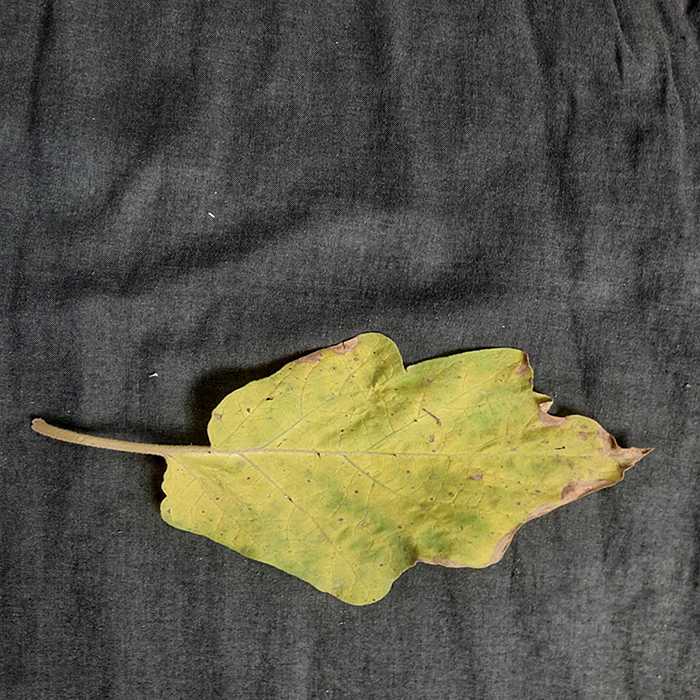
Plant: Eggplant
Label: Eggplant verticillium wilt